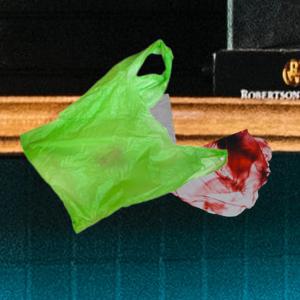
Label: plasticbags